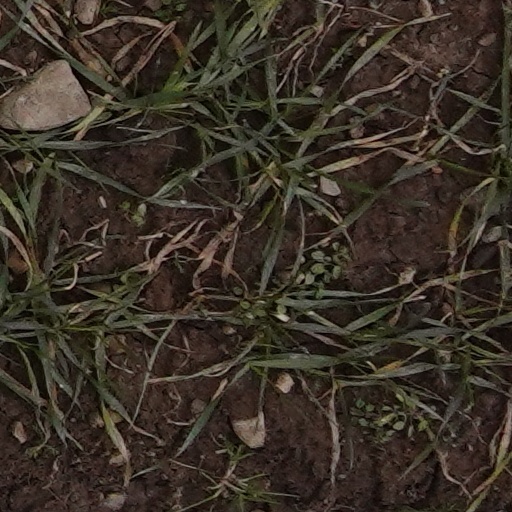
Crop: wheat